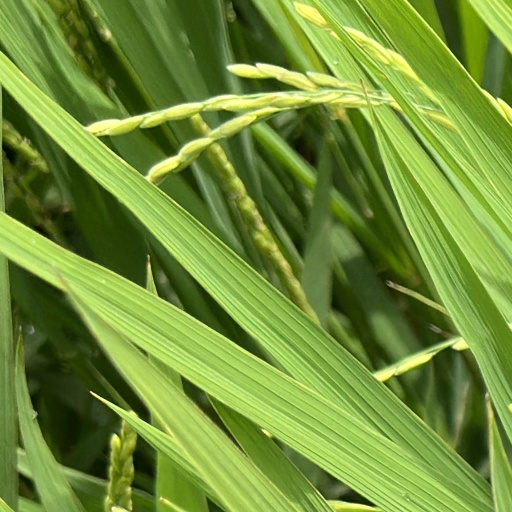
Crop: rice